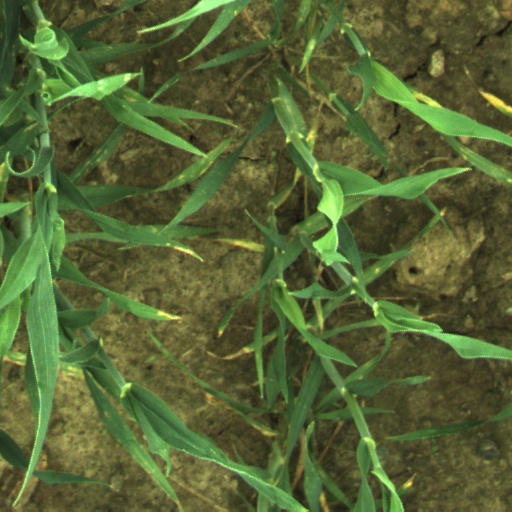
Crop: wheat